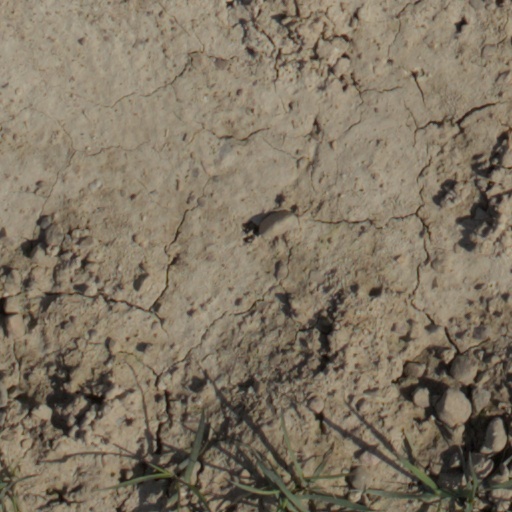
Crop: wheat